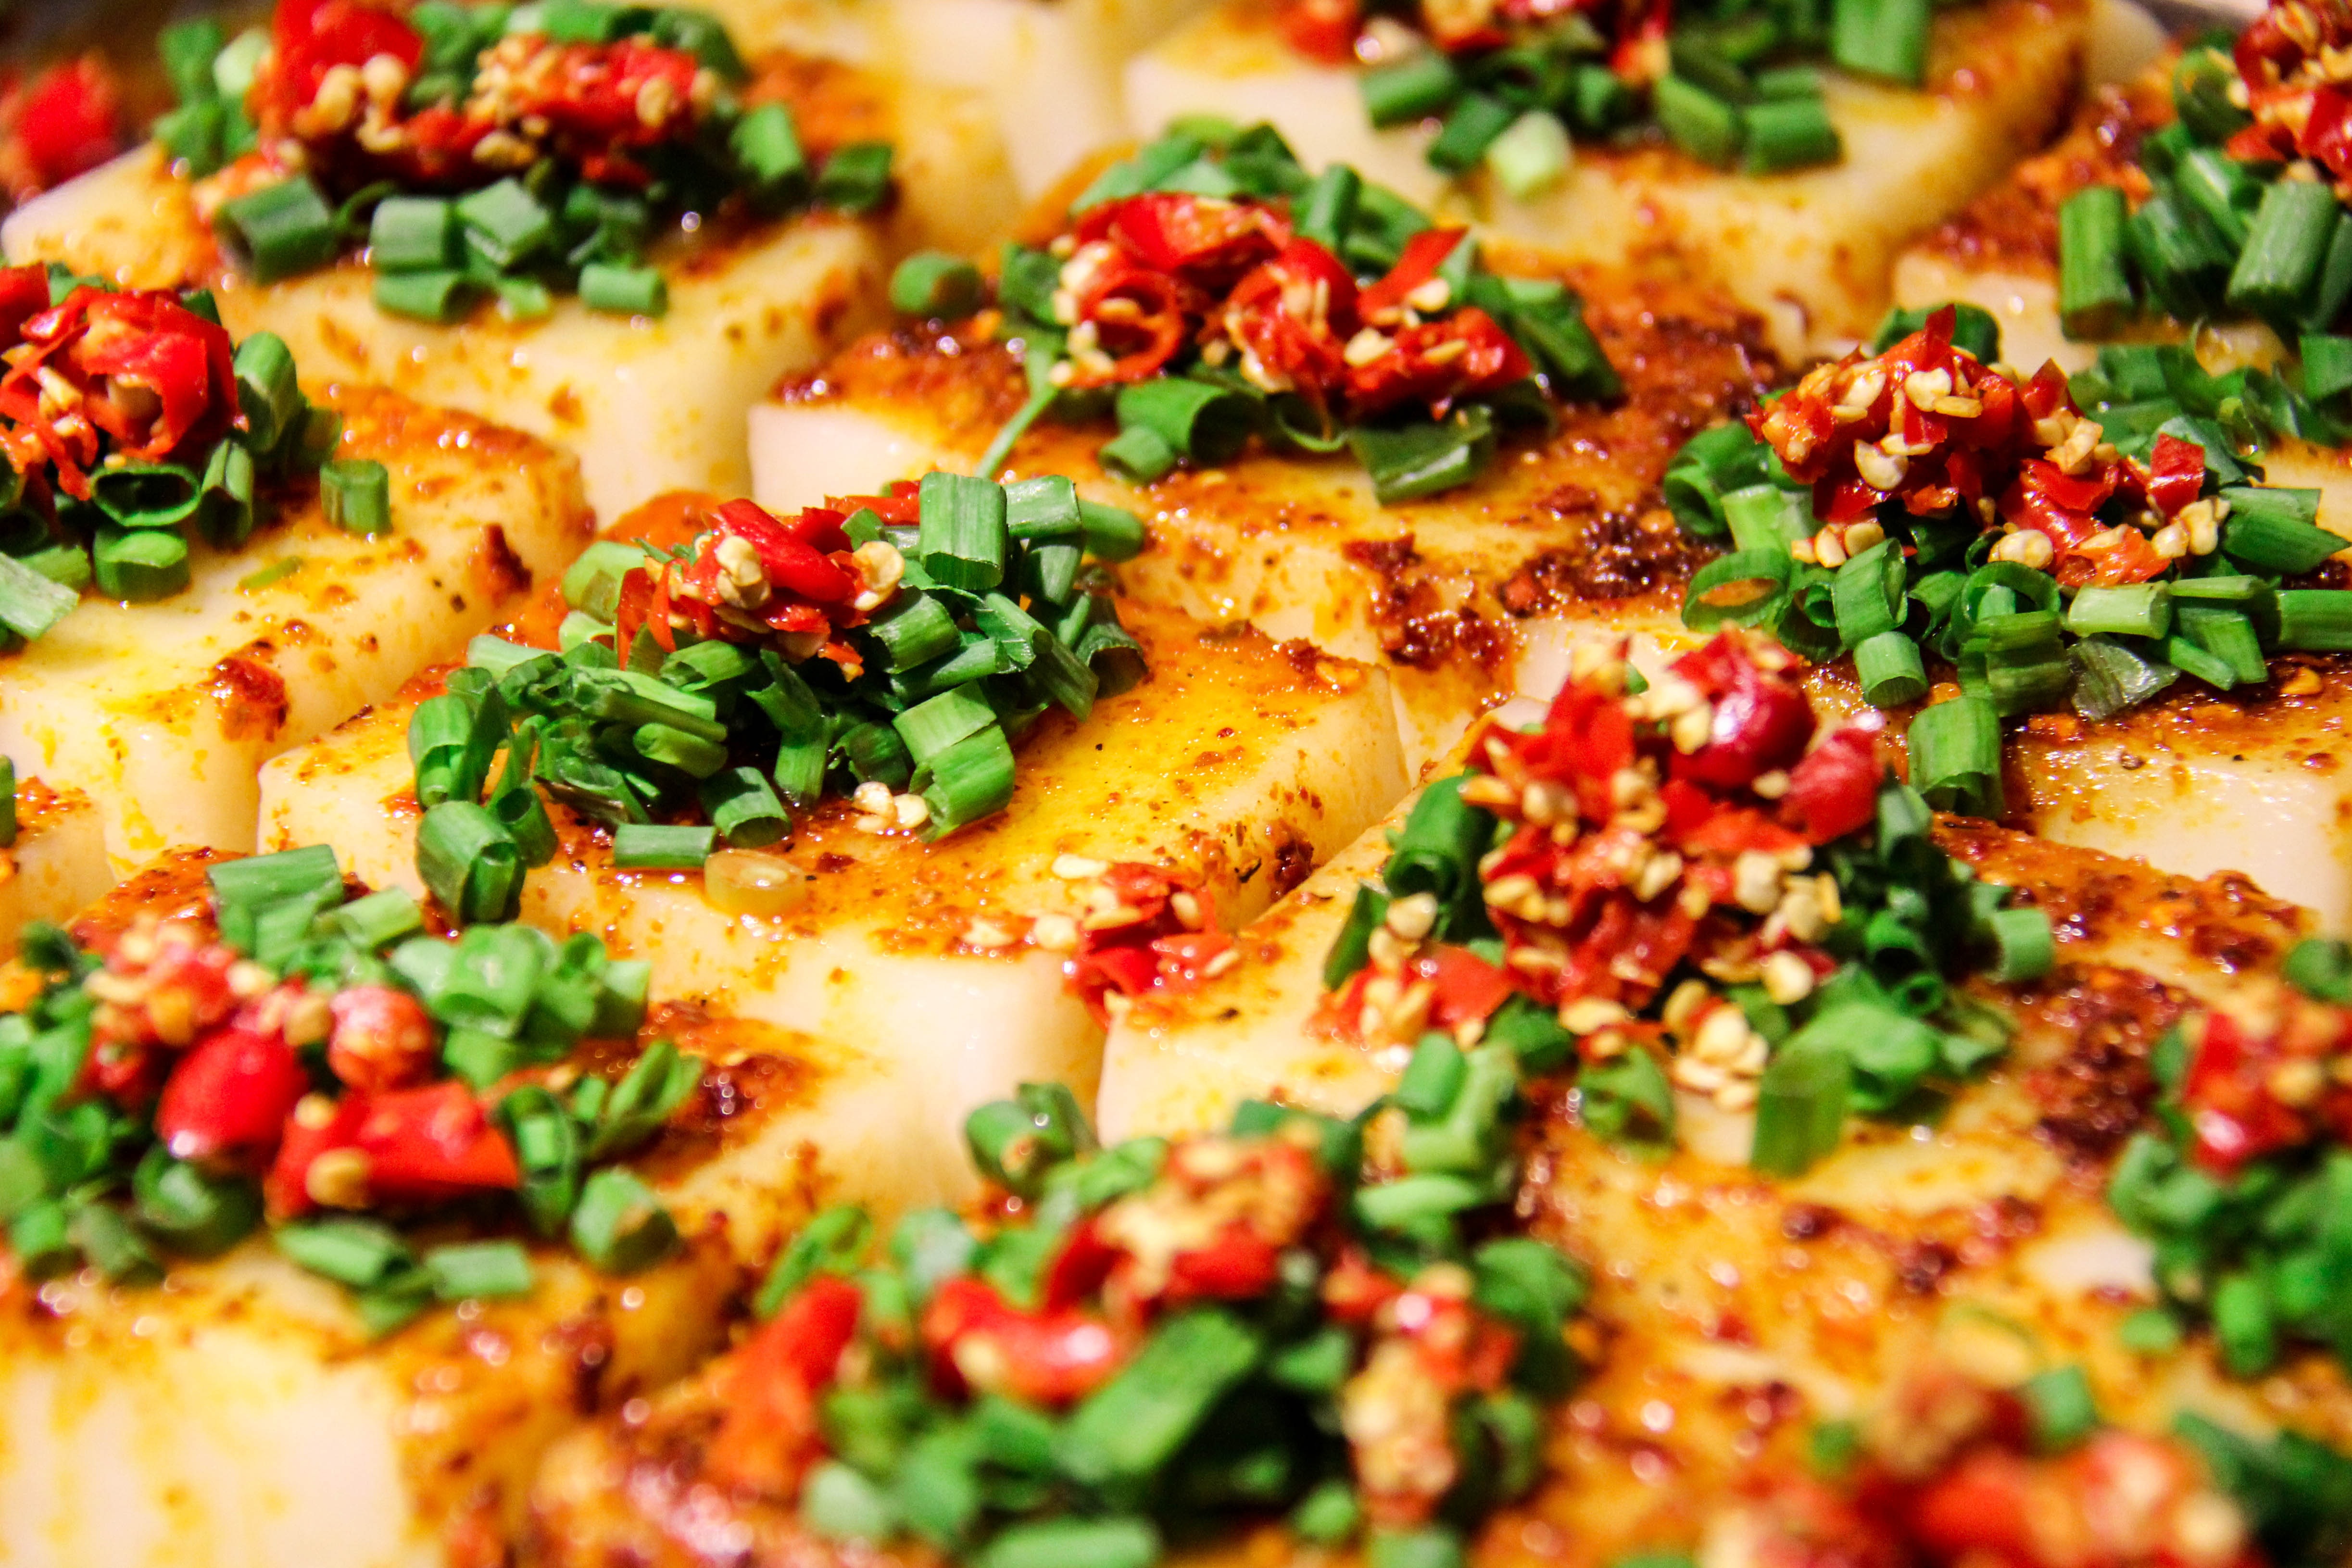
dish, meal, food, produce, vegetable, gourmet, cuisine, asian food, spicy, chengdu, china, vegetarian food, red pepper, tofu, sichuan, shallot, side dish, jin li